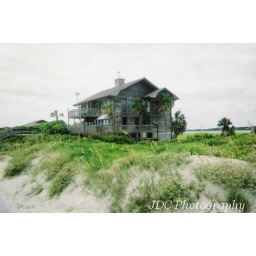
The beach house that we stayed in Charleston SC.